Appan Samachar

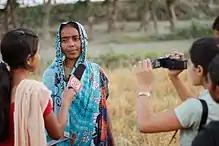
Firebrand Women Reporters of Appan Samachar

Appan Samachar (Hindi: "अप्पन समाचार") is an all women village news network. It is fortnightly rural news channel run by a group of women, most of them marginalised Dalit, Other Backward Classes, Mushahar (rat eating community) & muslim communities in Muzzafarpur district of Bihar.